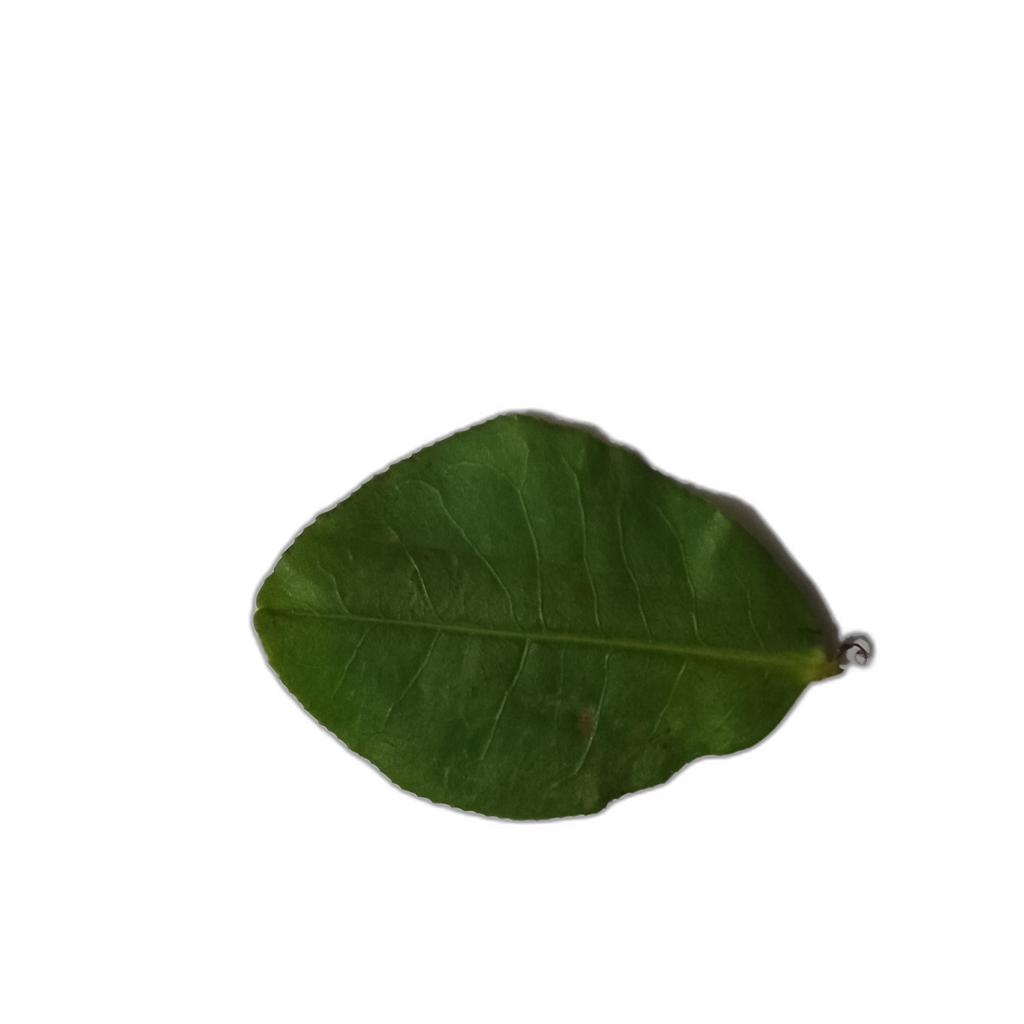
Label: Healthy